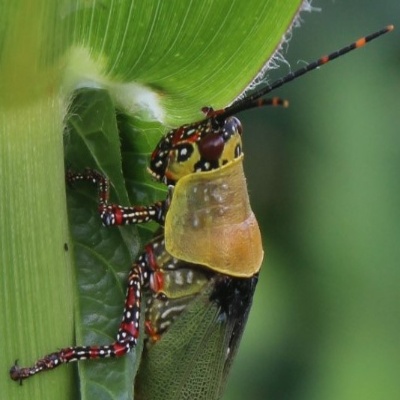
Crop: Maize
Condition: grasshoper